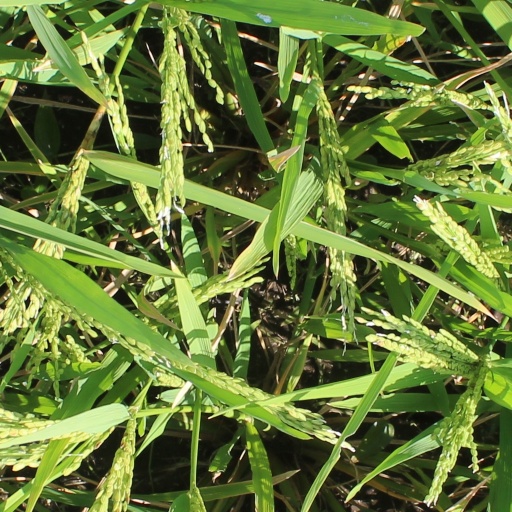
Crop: rice